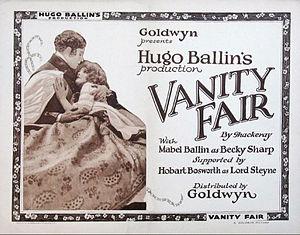
Mabel Ballin, née Mabel Croft le 1ᵉʳ janvier 1897 à Philadelphie aux États-Unis, morte le 24 juillet 1958 à Santa Monica aux États-Unis, est une actrice américaine du cinéma muet.